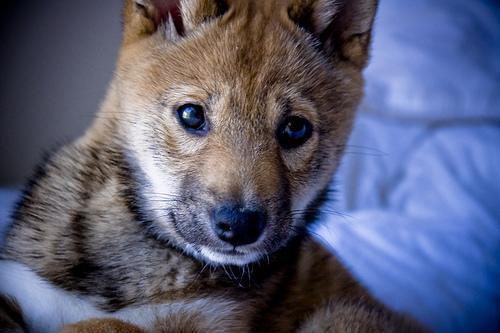
shiba inu